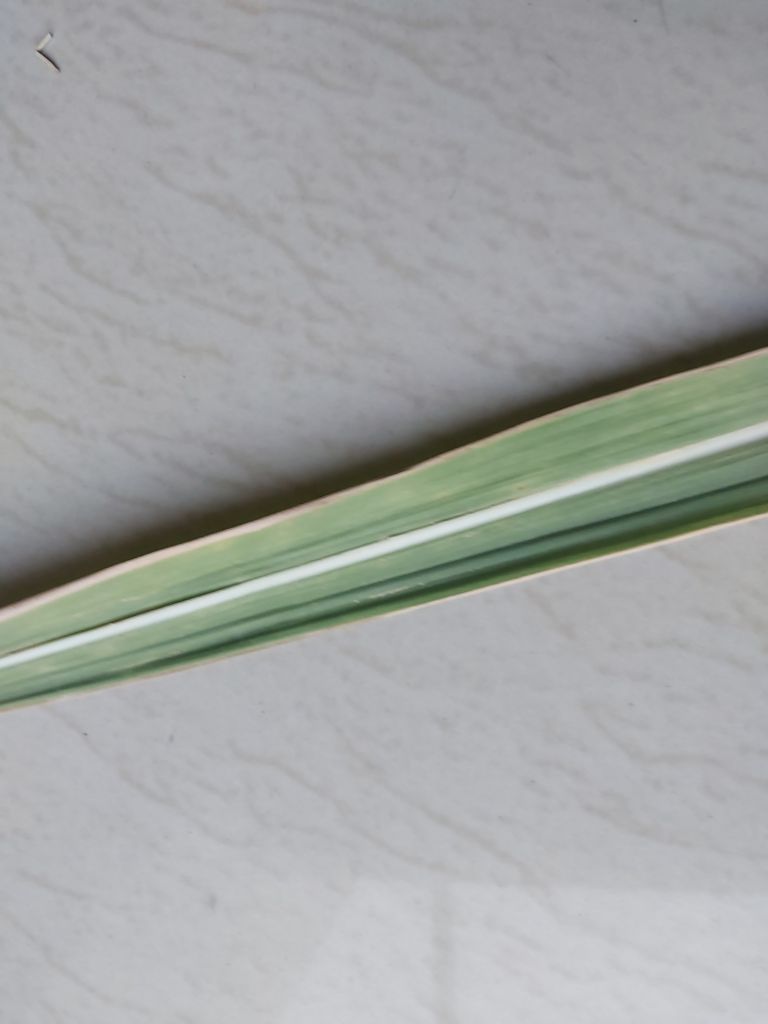
Label: BrownRust